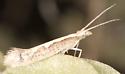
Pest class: diamondback_moth